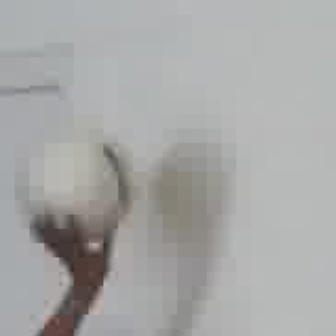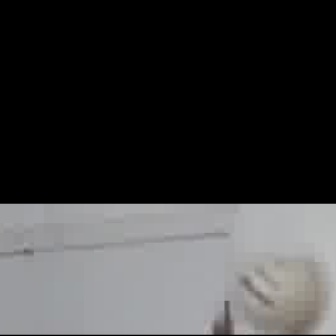
  Please identify the target specified by the bounding box [10,120,127,237] in the first image and locate it in the second image. Return the coordinates in [x_min,y_min,x_max,y_max] format.
Answer: [236,254,315,333]